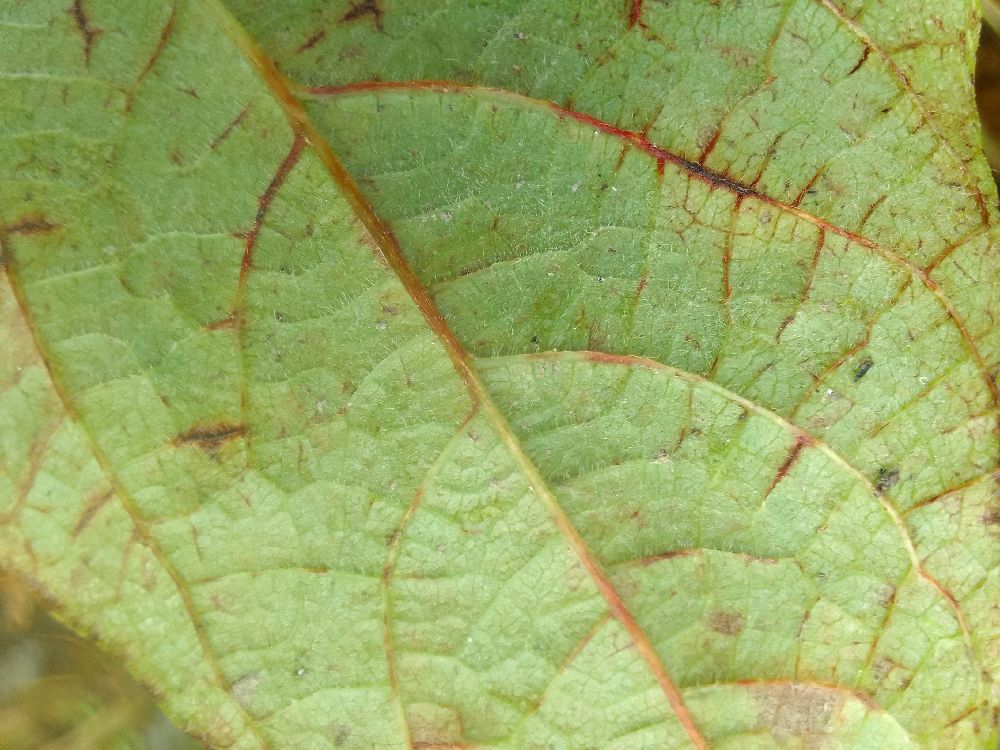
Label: anthracnose